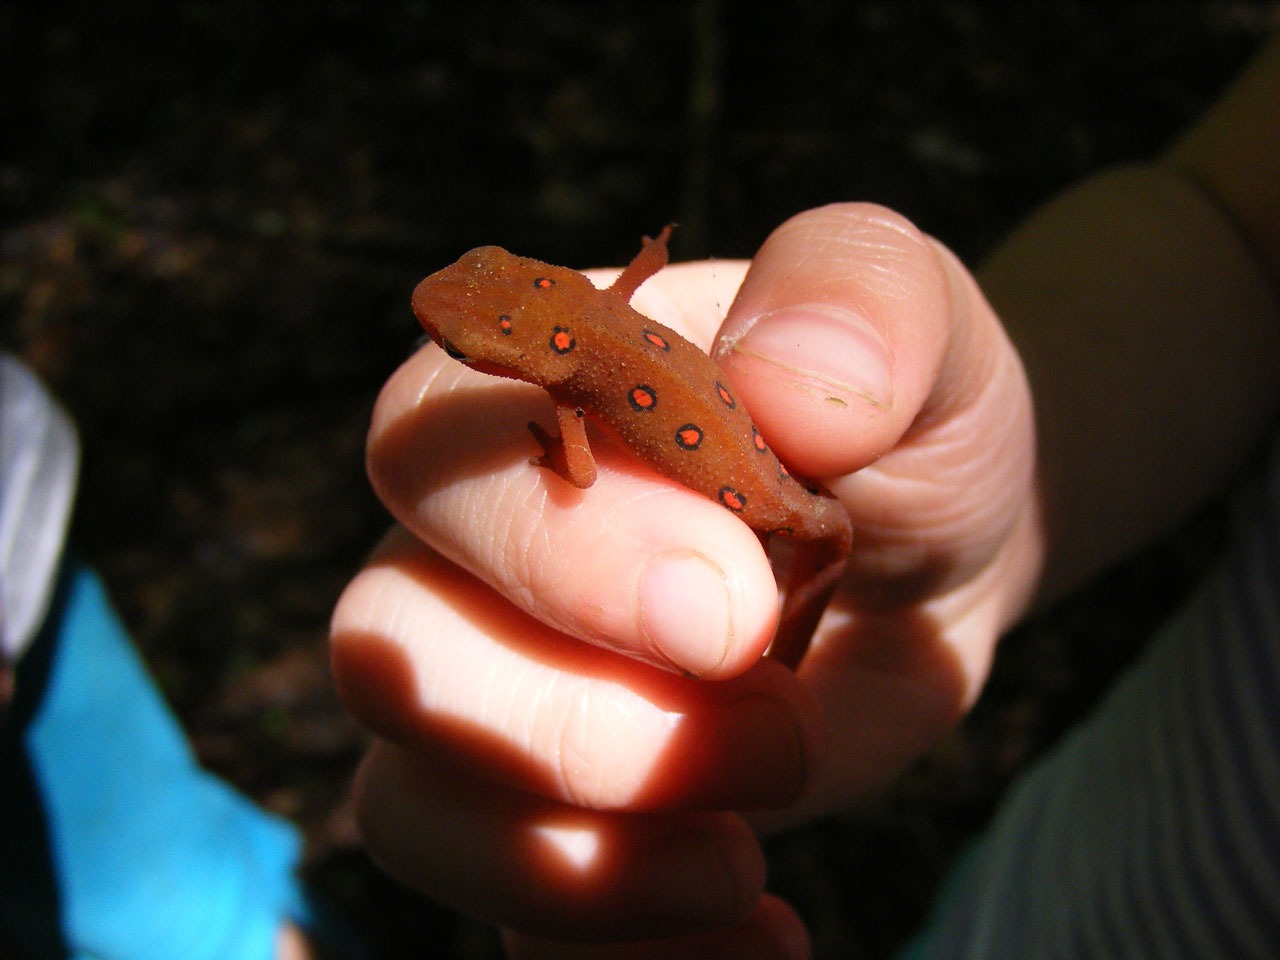
hand, finger, reptile, amphibian, holding, lizard, gecko, close up, newt, captured, macro photography, red eft